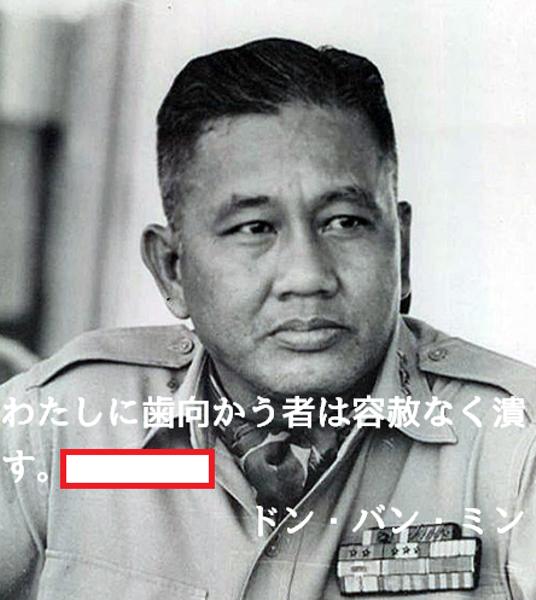
回答: この銃で3発ぶちこんでやる